2015 Race of Champions

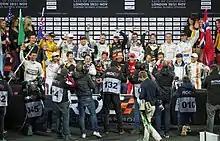
The 2015 Race of Champions drivers

Eight vehicles were used throughout the event. Returning from the 2014 Race of Champions were the Ariel Atom Cup, the KTM X-Bow, the ROC Car and the NASCAR Chevrolet SS Stock Car as used in the NASCAR Whelen Euro Series. Introduced for 2015 were the Mercedes-AMG GT, the Radical SR3 RSX and the Rage Comet, while the RX 150 returned after an absence of several years.